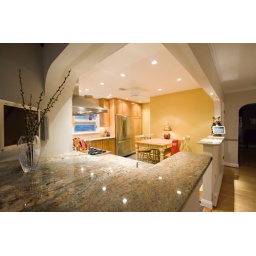
kitchen remodeling and renovation project from kitchen and bath factory in arlington, va. phone: 703-522-7337